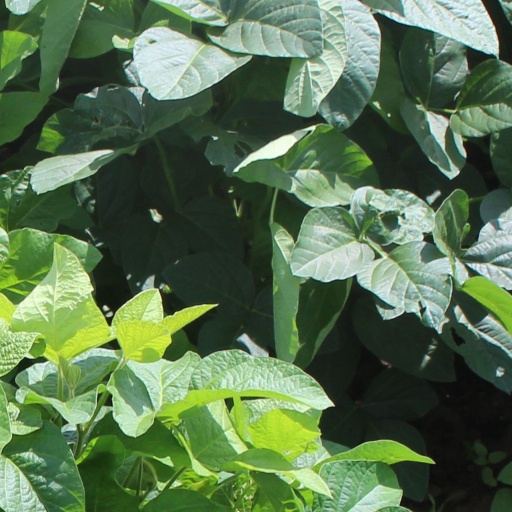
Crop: soybean